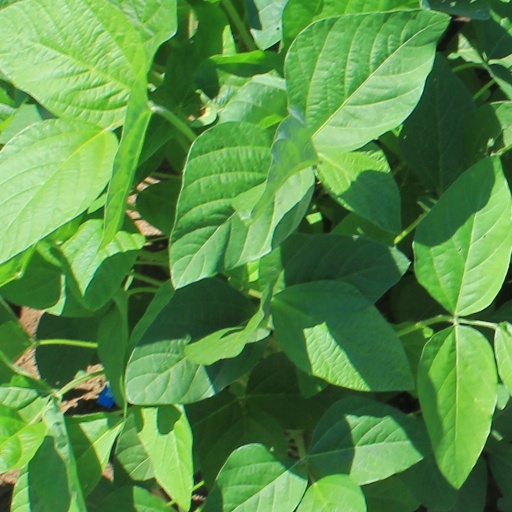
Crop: soybean